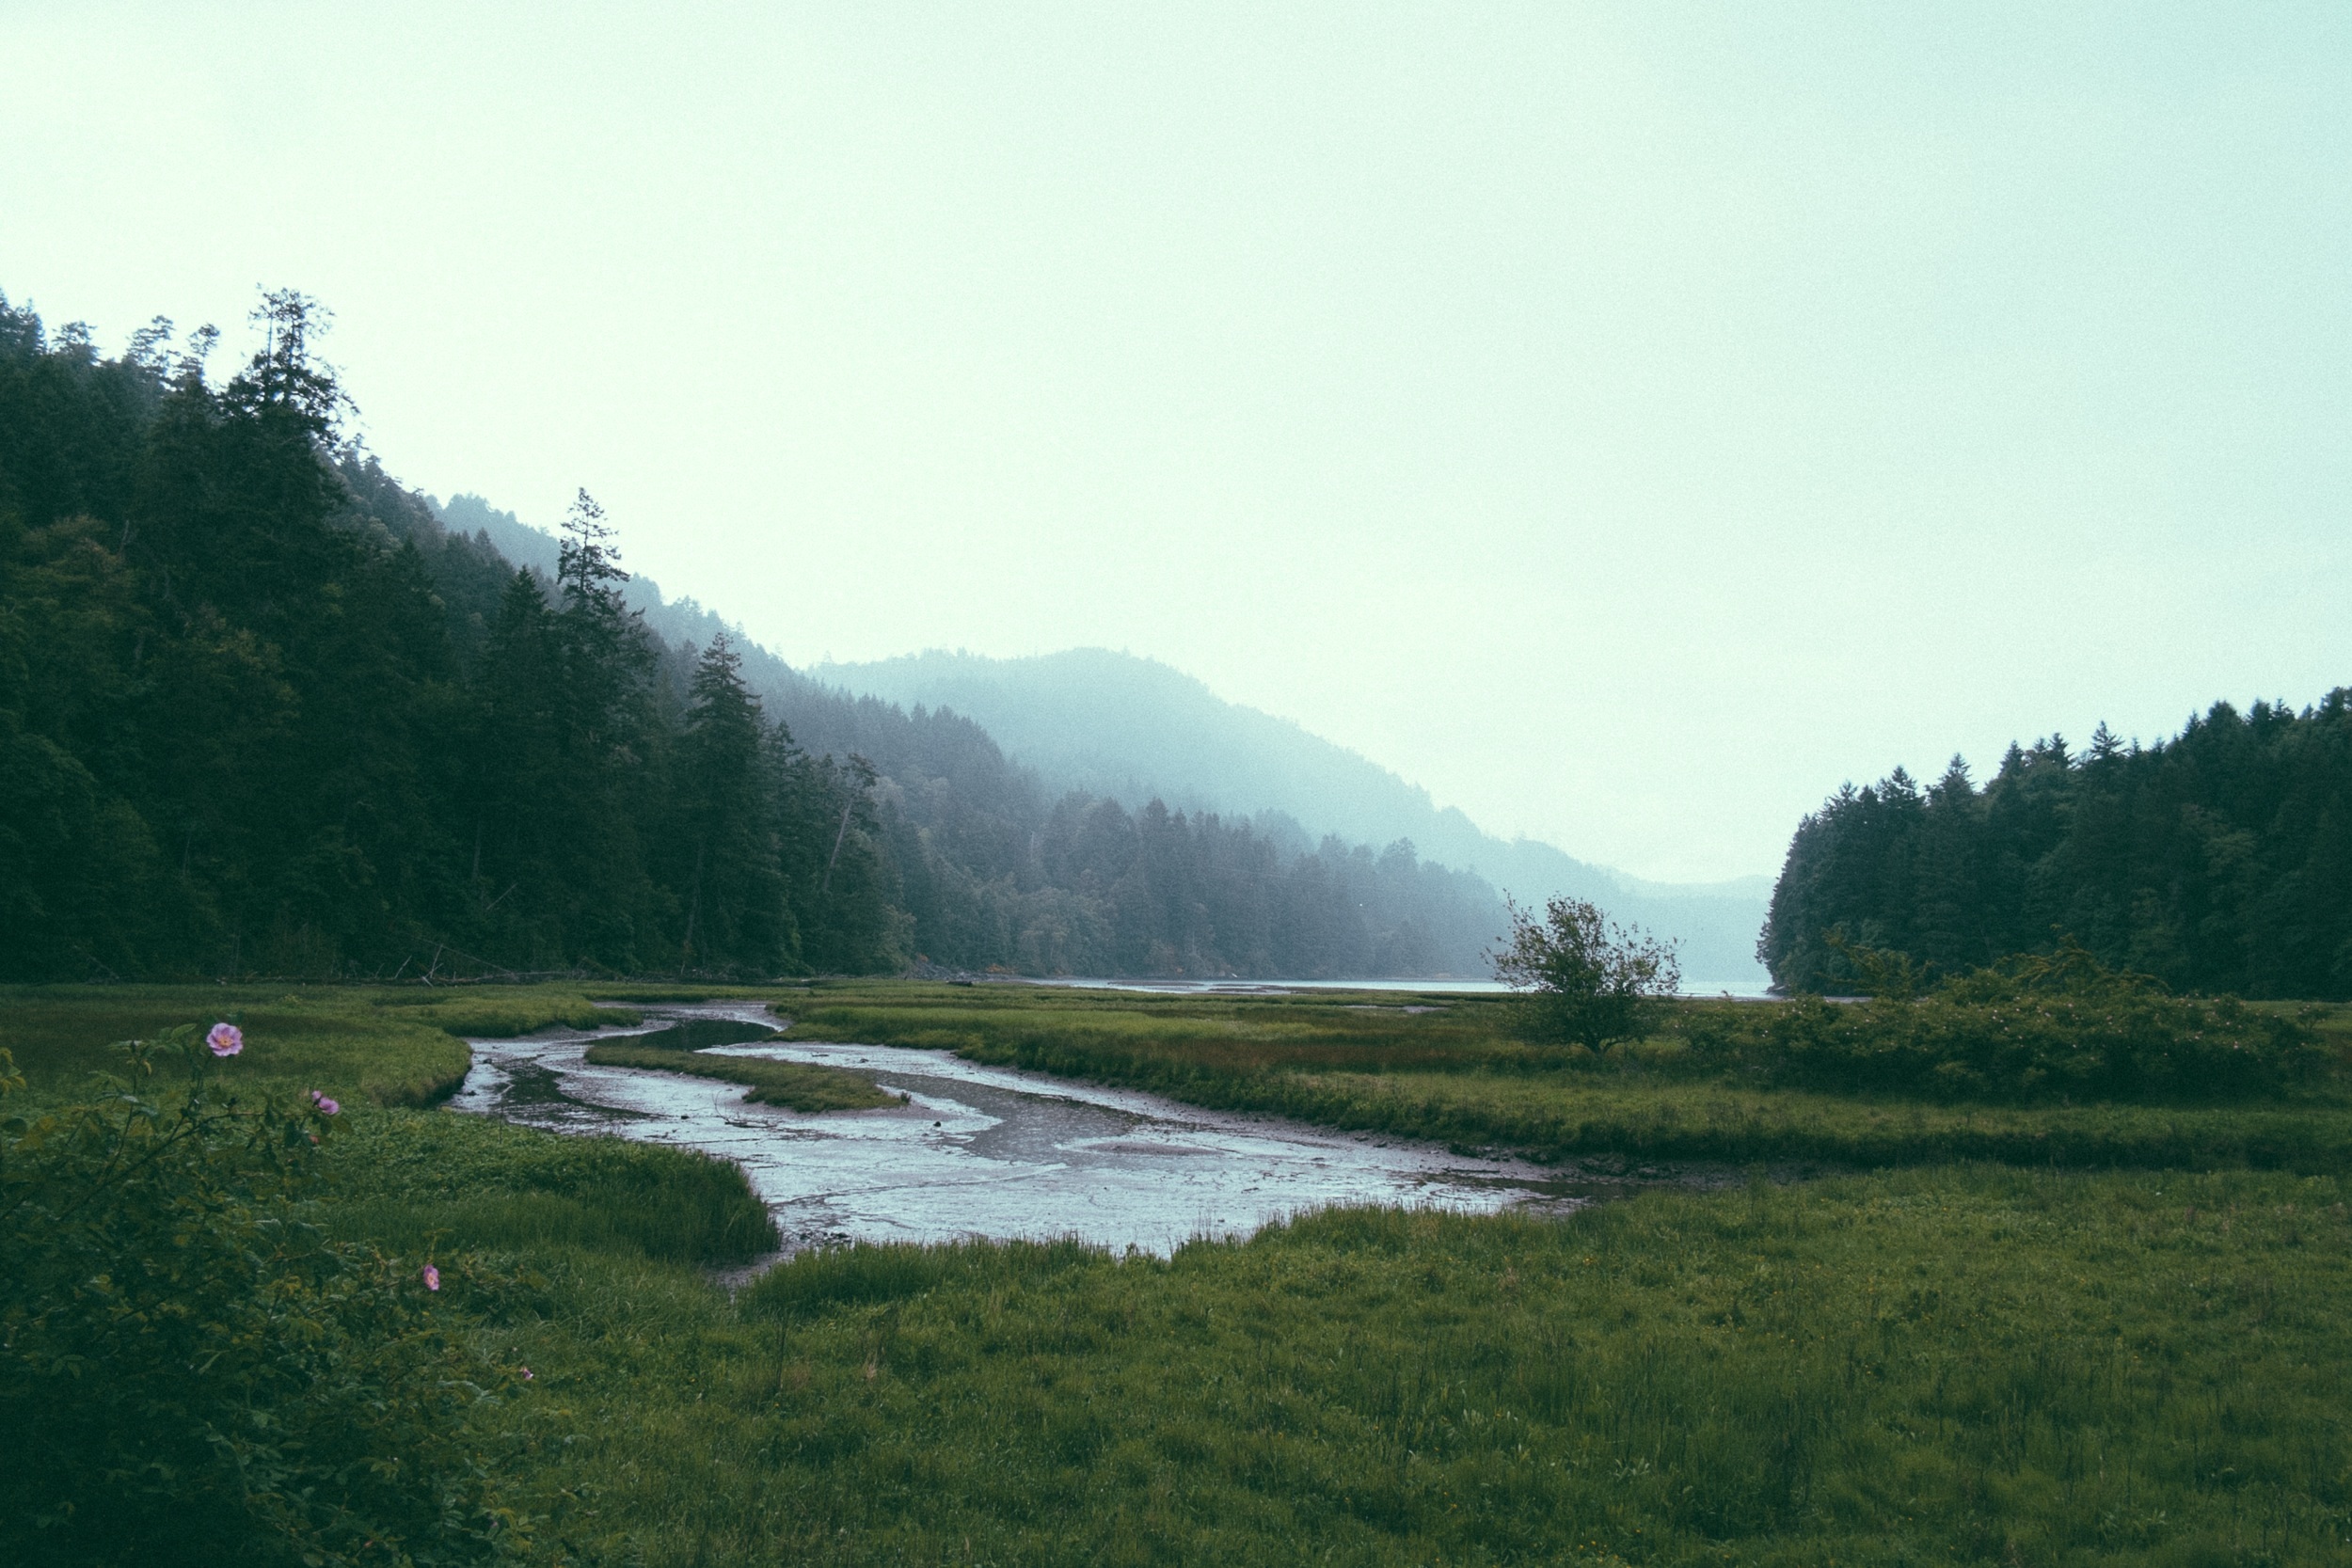
landscape, water, nature, grass, wilderness, mountain, sky, meadow, hill, lake, river, valley, mountain range, green, blue, reservoir, highland, trees, outdoors, hills, mountains, plateau, loch, rural area, landform, geographical feature, atmospheric phenomenon, mountainous landforms